Drag show

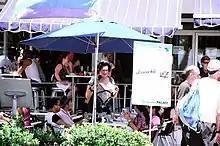
South Beach brunch and drag show during memorial weekend

A drag brunch is a type of drag show in which drag kings and drag queens perform for an audience while the audience is served typical brunch foods and drinks. The events feature dance, song and comedy performances.